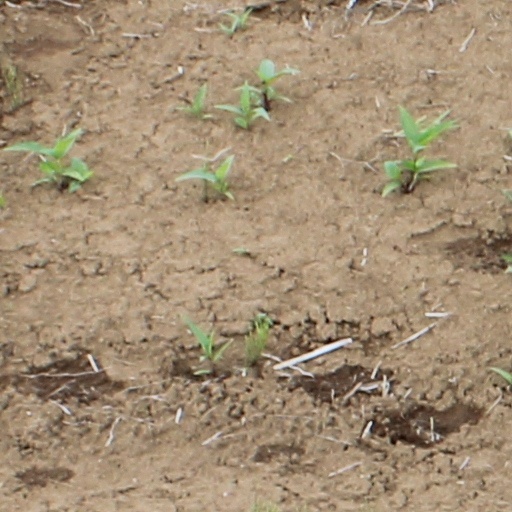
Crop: wheat